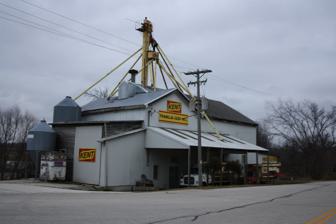
Building: Franklin Feed Mill
Country: United States of America
Year built: 1856
United States historic place Franklin Feed Mill U.S. National Register of Historic Places Franklin Feed Mill Location Franklin Rd., Franklin, Sheboygan County, Wisconsin Coordinates 43°50′07″N 87°54′09″W / 43.83528°N 87.90250°W / 43.83528; -87.90250 ( Franklin Feed Mill ) Area less than one acre Built 1856 ( 1856 ) Architect Conrad Arpke/Harry Dickoff MPS 19th Century Grist and Flouring Mills of Sheboygan County TR NRHP reference No. 85000792 Added to NRHP April 11, 1985 The Franklin Feed Mill is located in Franklin, Sheboygan County, Wisconsin . It was listed on the National Register of Historic Places in 1985 and on the State Register of Historic Places in 1989. References